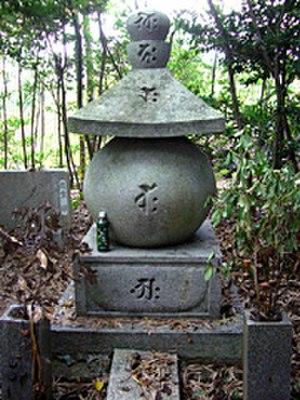
Gorintō est le nom d'un type japonais de pagode bouddhiste qui aurait été adopté en premier par les sectes Shingon et Tendai au milieu de l'époque de Heian. Utilisé à des fins commémoratives ou funéraires, il est donc fréquent dans les temples bouddhistes et les cimetières. Il est aussi appelé gorinsotōba ou gorinsotoba ou goringedatsu, dans lequel le mot sotoba est une translittération du mot sanskrit stūpa.